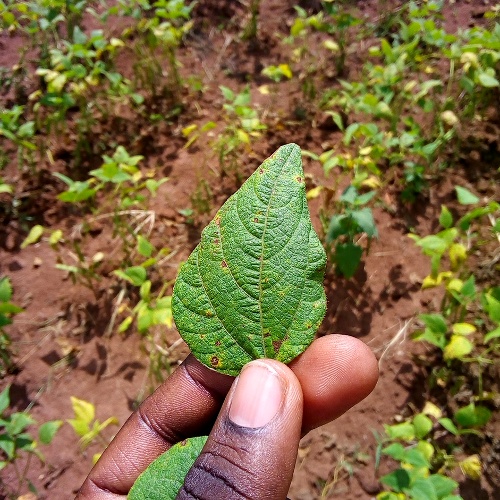
Leaf condition: angular_leaf_spot